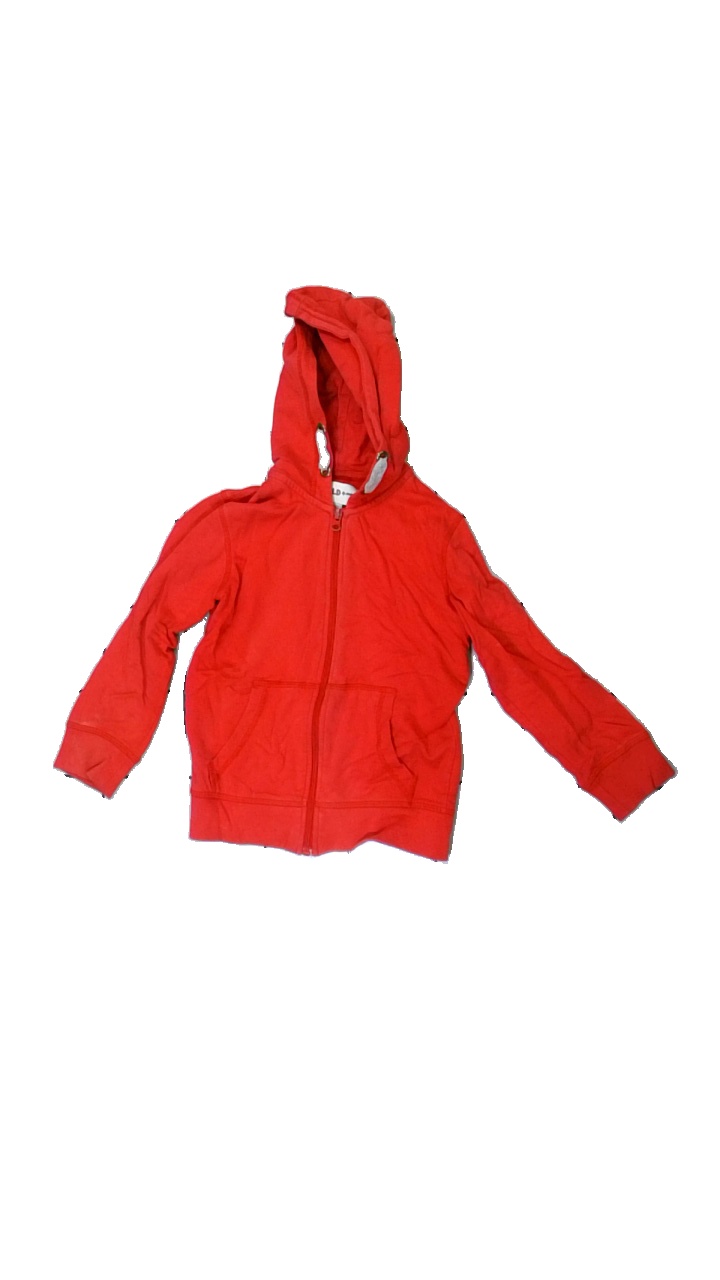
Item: Hoodie (Children)
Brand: Soc (stadium)
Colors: Red
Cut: Regular
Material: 100% cotton
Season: All
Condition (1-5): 2
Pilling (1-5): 3
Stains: Major
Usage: Recycle
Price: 50-100